Edward Coke

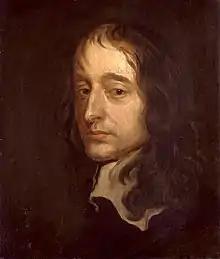
A portrait of John Selden. Selden blends into the brown background of the portrait; his face is visible. He has brown eyes and shoulder-length brown hair. He has a serious look on his face

Coke was transferred from the Common Pleas, where he was succeeded by Hobart, to the Court of King's Bench on 25 October 1613, on the advice of Bacon, presumably because Bacon and the King felt that if he was moved from a court dedicated to protecting the rights of the people to one dedicated to the rights of the King, "his capacity for harm would be diminished". From Bacon's point of view, the King's Bench was a far more precarious position for someone loyal to the common law rather than the monarch. Coke's first case of note there was "Peacham's Case", in which he dictated that the writing of a sermon by the Puritan clergyman Edmund Peacham which advocated the death of the king – a sermon which was never preached or published – could not constitute treason. The King was unwilling to accept this decision and instead had him tried by Coke's opponents on the bench, who "not surprisingly" found him guilty, although his life was spared. Refusing to admit his guilt, Peacham was tortured on the rack, but "before torture, between torture and after torture; nothing could be drawn from him".